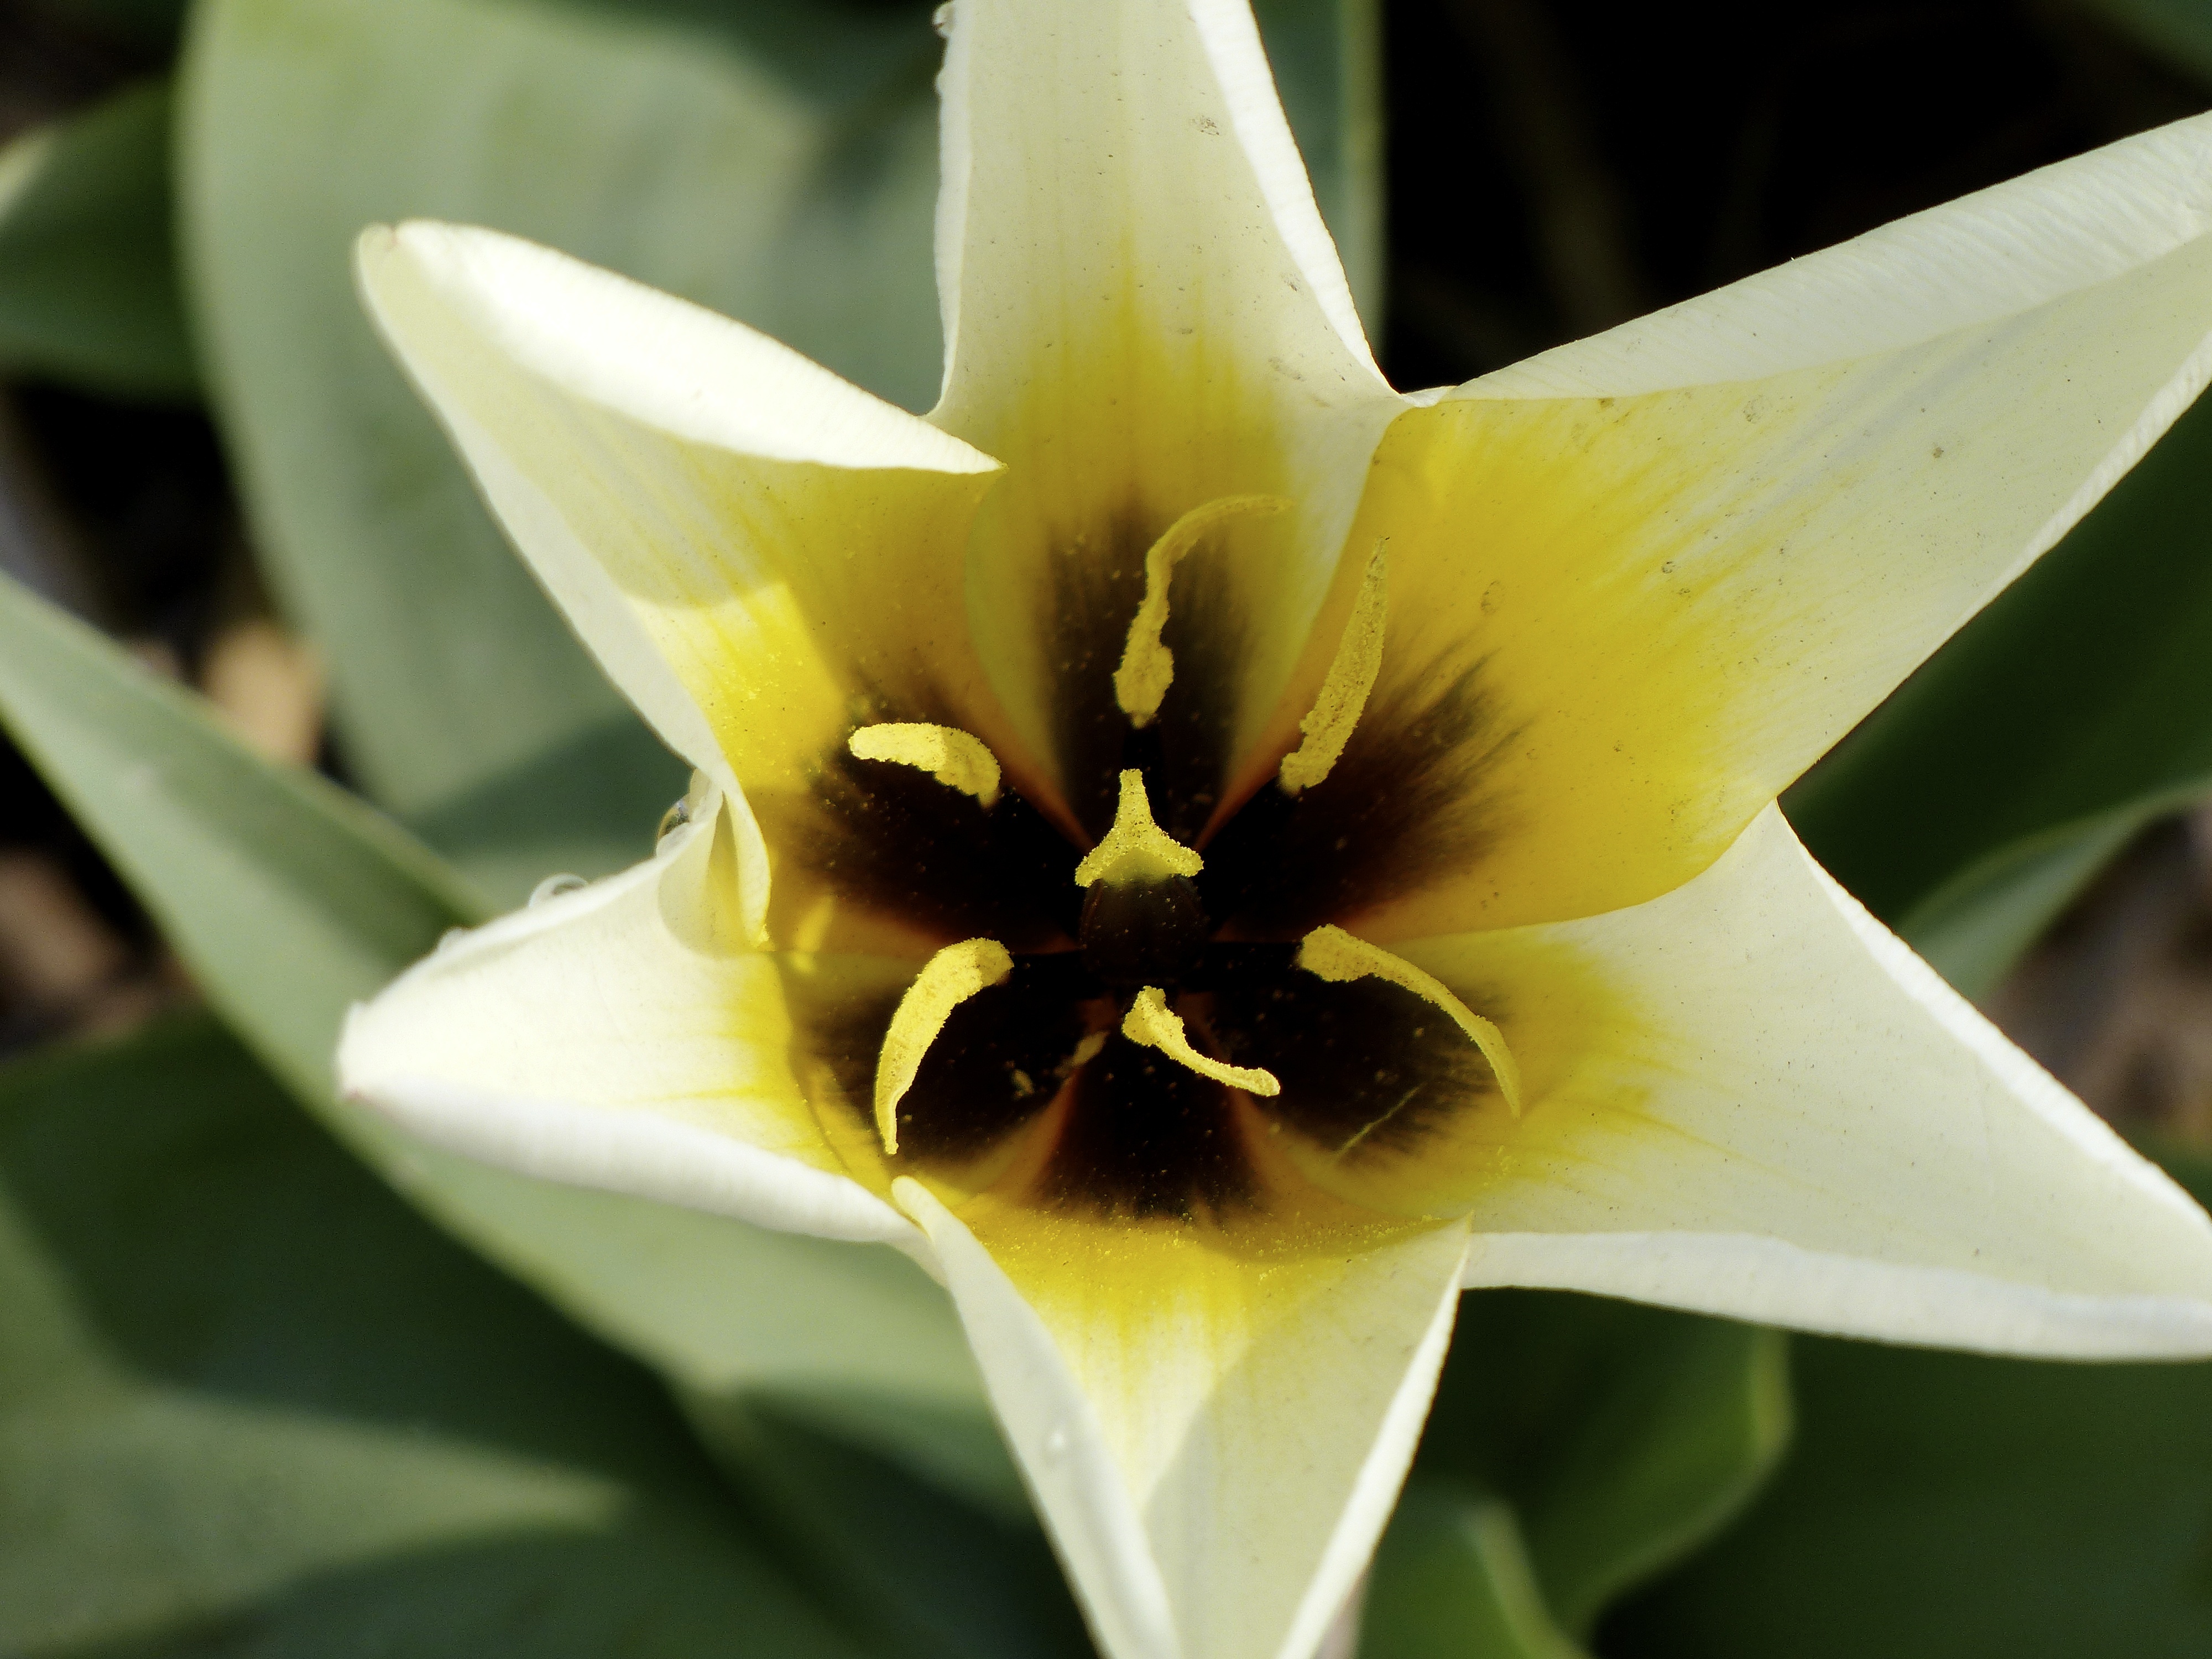
plant, flower, petal, tulip, macro, botany, yellow, flora, flowers, close up, holland, fields, lily, macro photography, flowering plant, lily family, plant stem, land plant